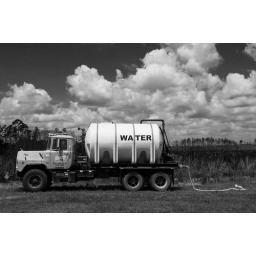
Out in the middle of a field was a truck of water.